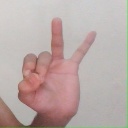
अक्षर: ण